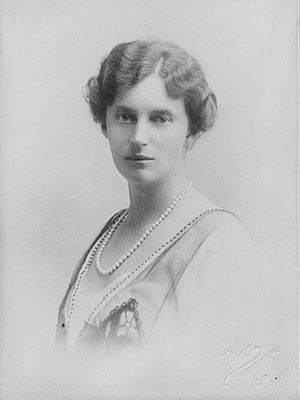
Dronning Alexandrine / Galleri
Alexandrine af Mecklenburg-Schwerin var dronning af Danmark fra 1912 til 1947.